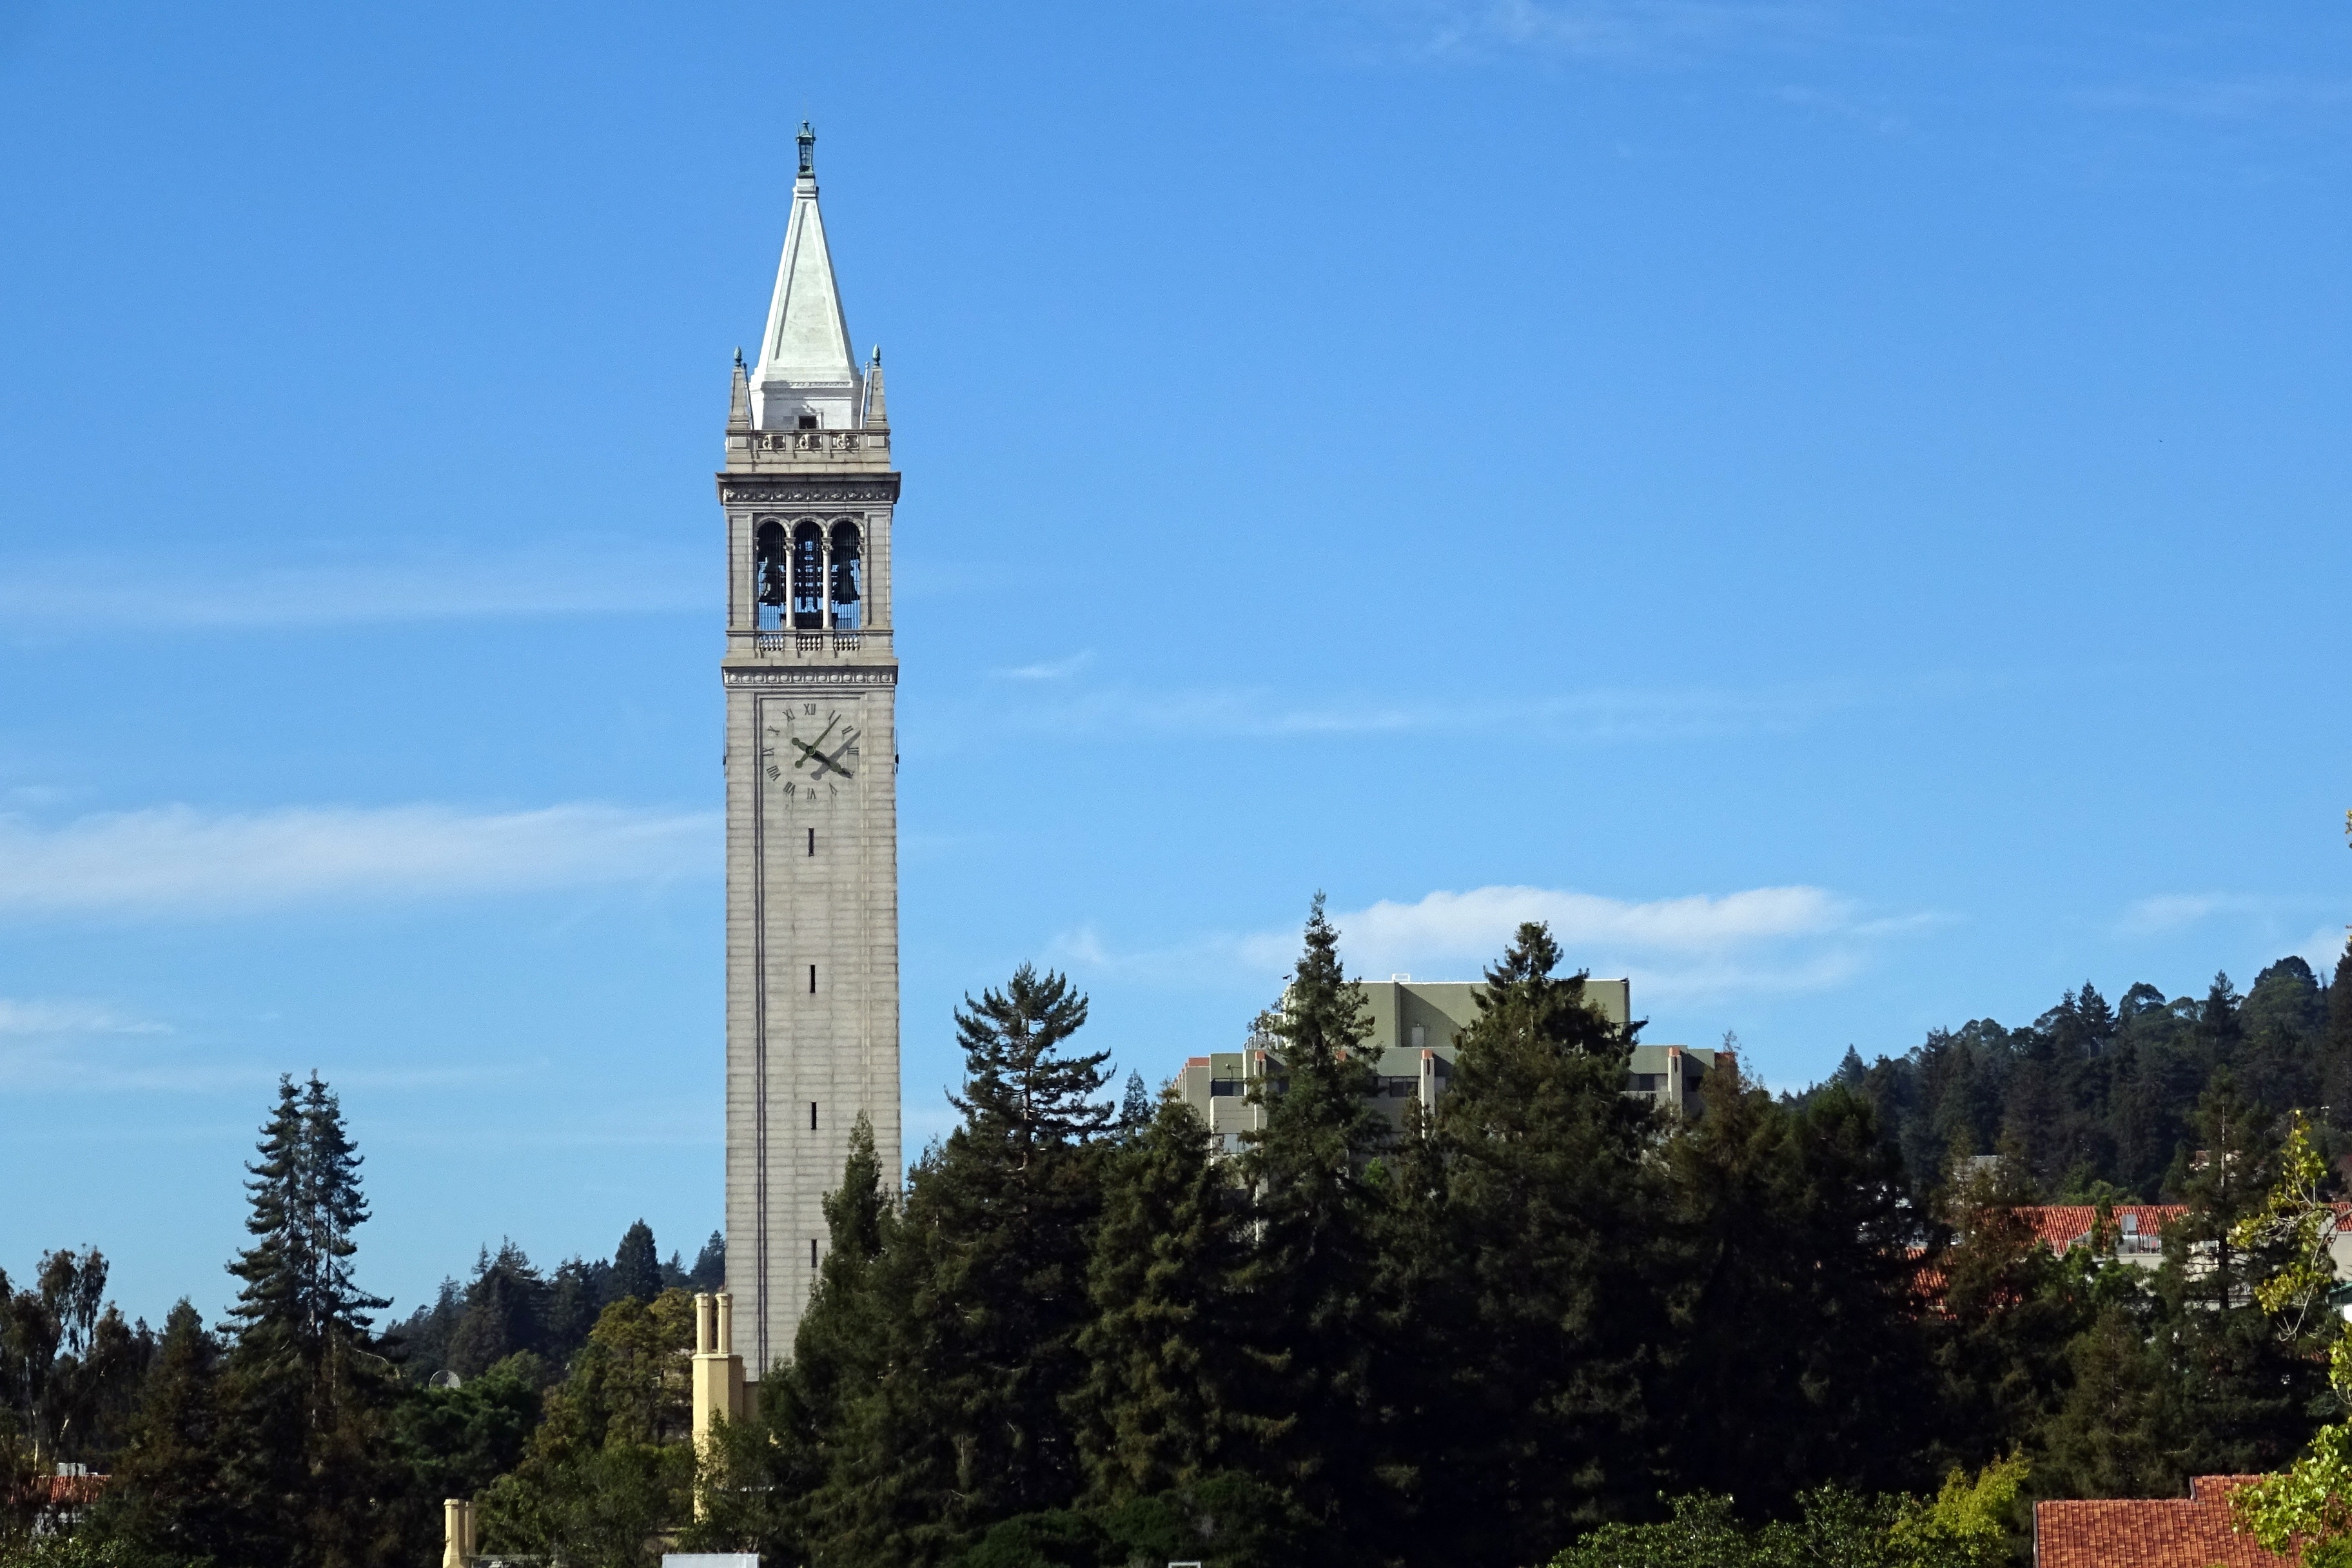
mountain, architecture, building, city, mountain range, tower, usa, america, landmark, california, place of worship, bell tower, education, spire, steeple, university, campus, campanile, berkeley, cal, sather tower